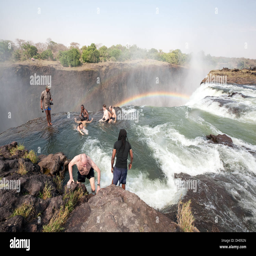
tourists swimming on the edge